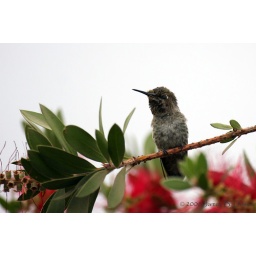
Spotted this little gal sitting in my Bottle Brush tree this morning. She was singing her head off.